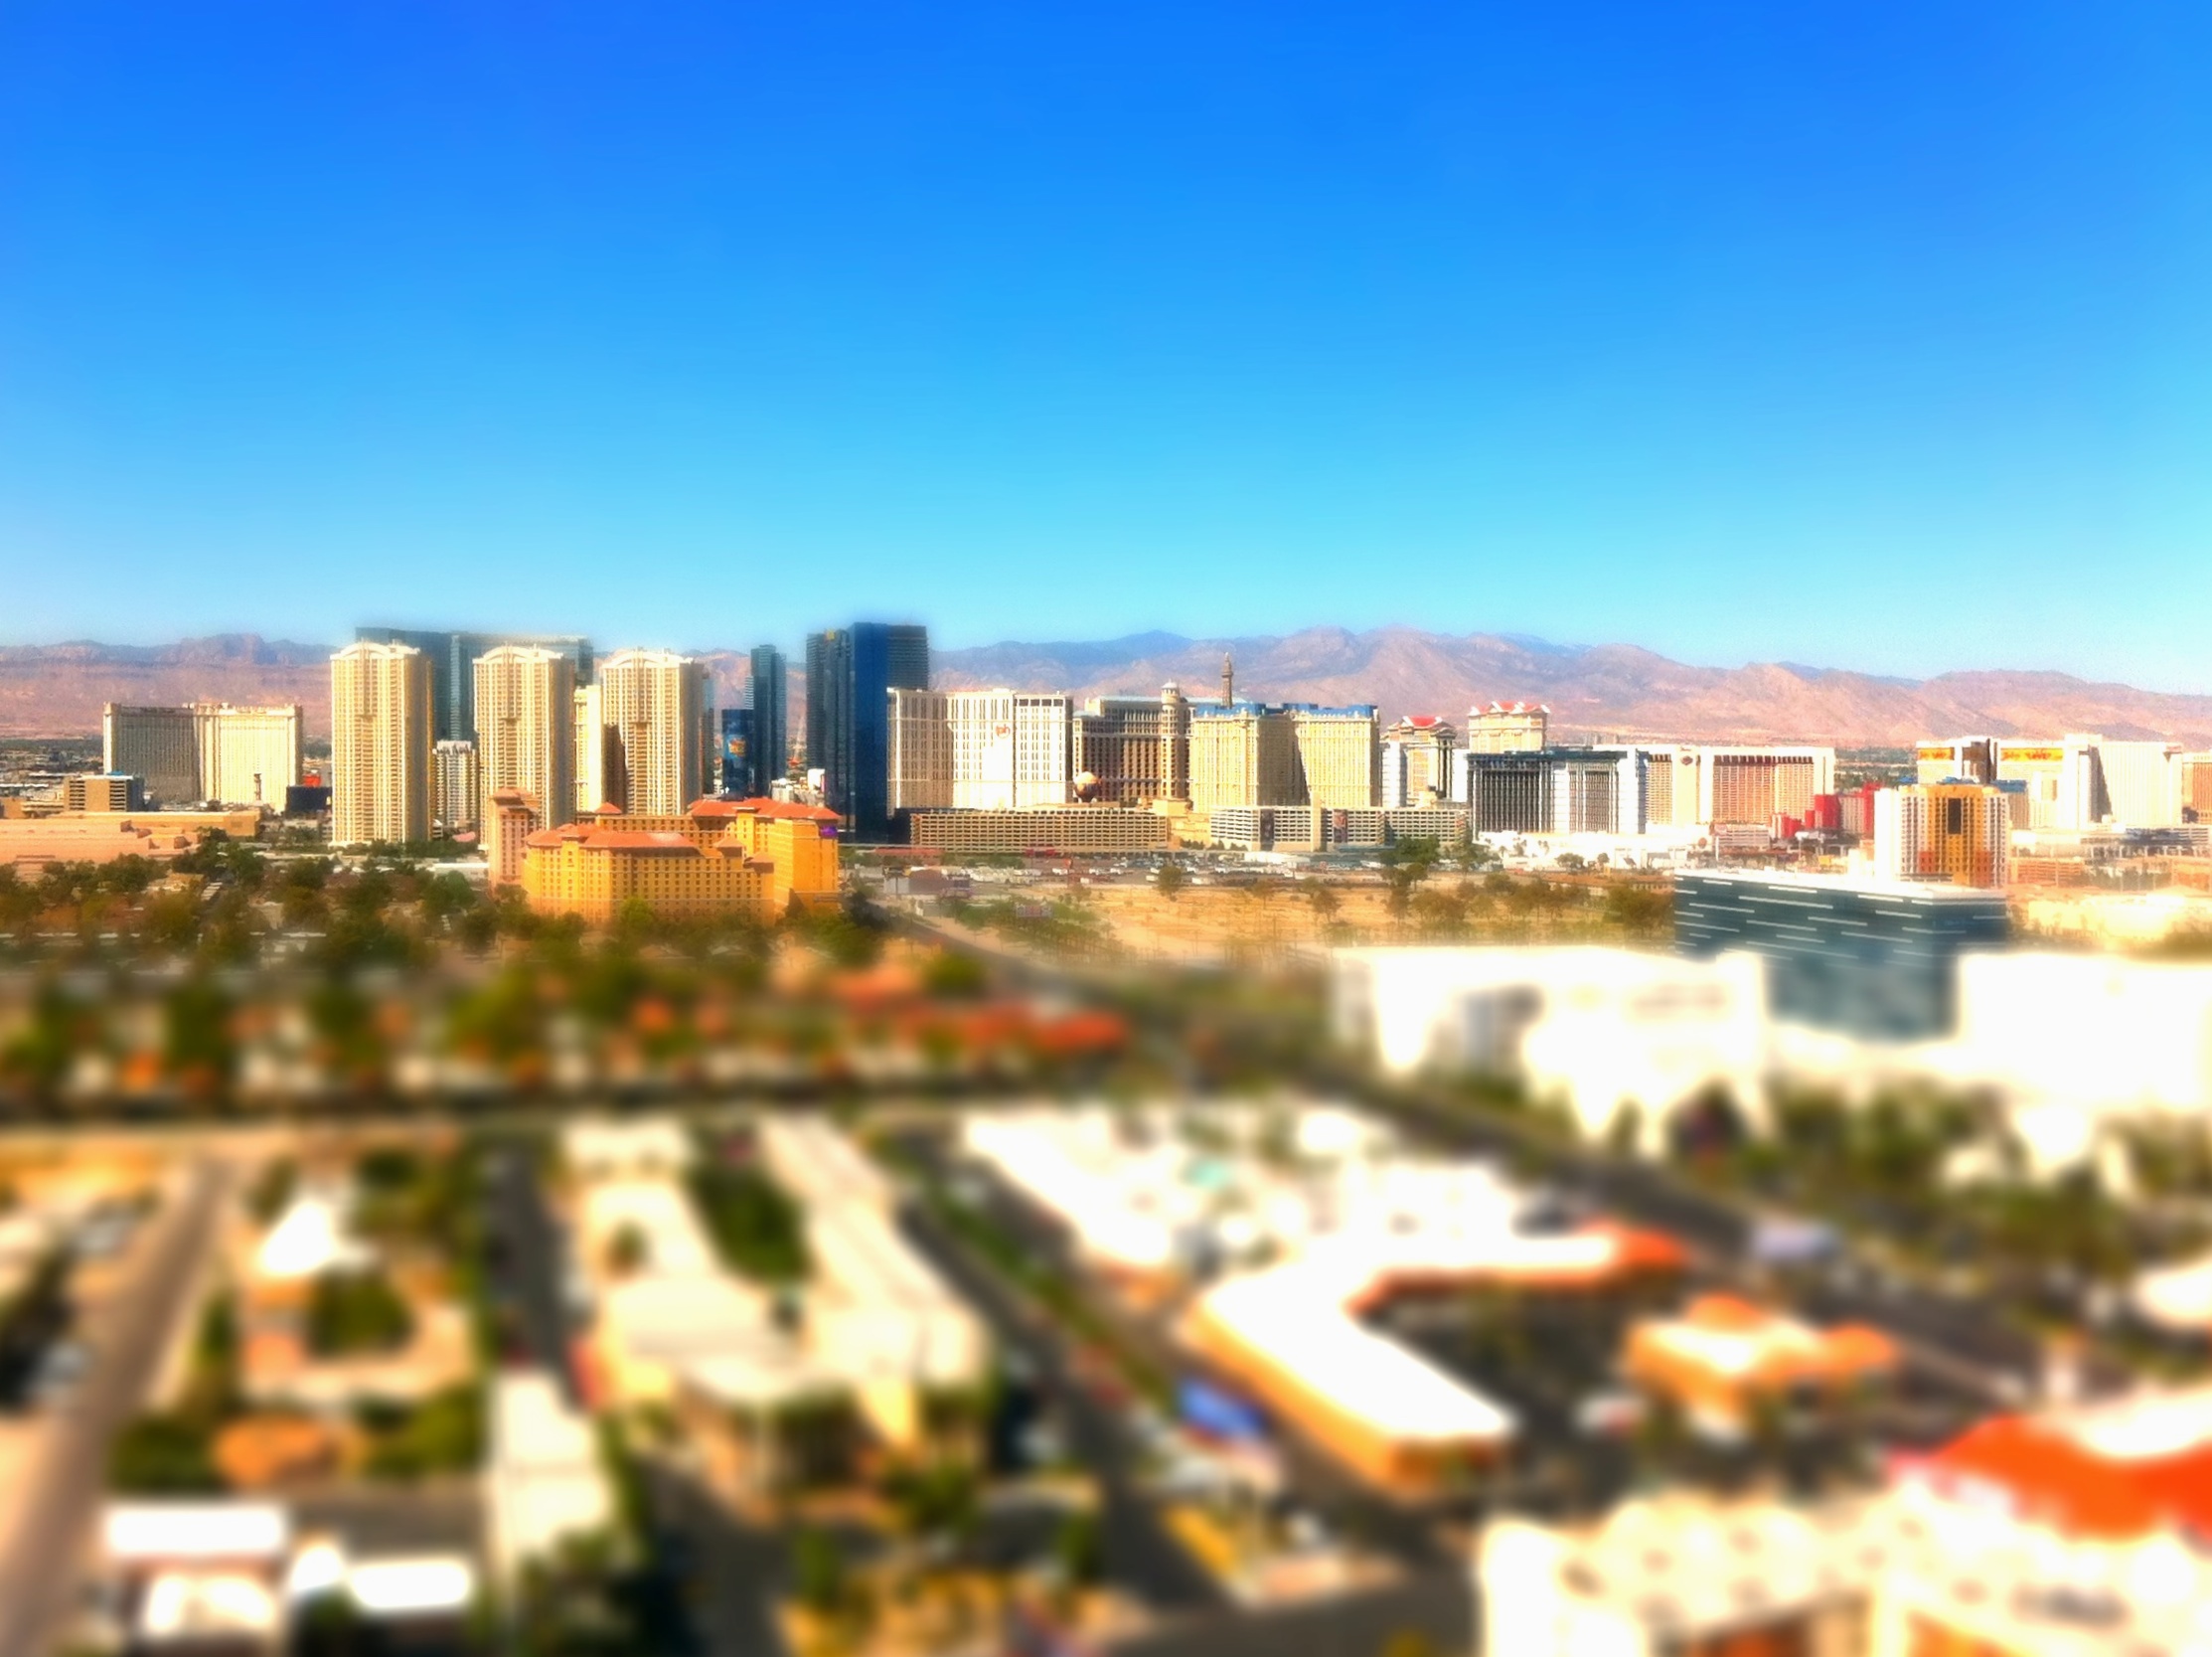
skyline, town, city, cityscape, panorama, downtown, suburb, plaza, property, marina, tiltshift, 2010365, metropolis, condominium, neighbourhood, residential area, human settlement, metropolitan area